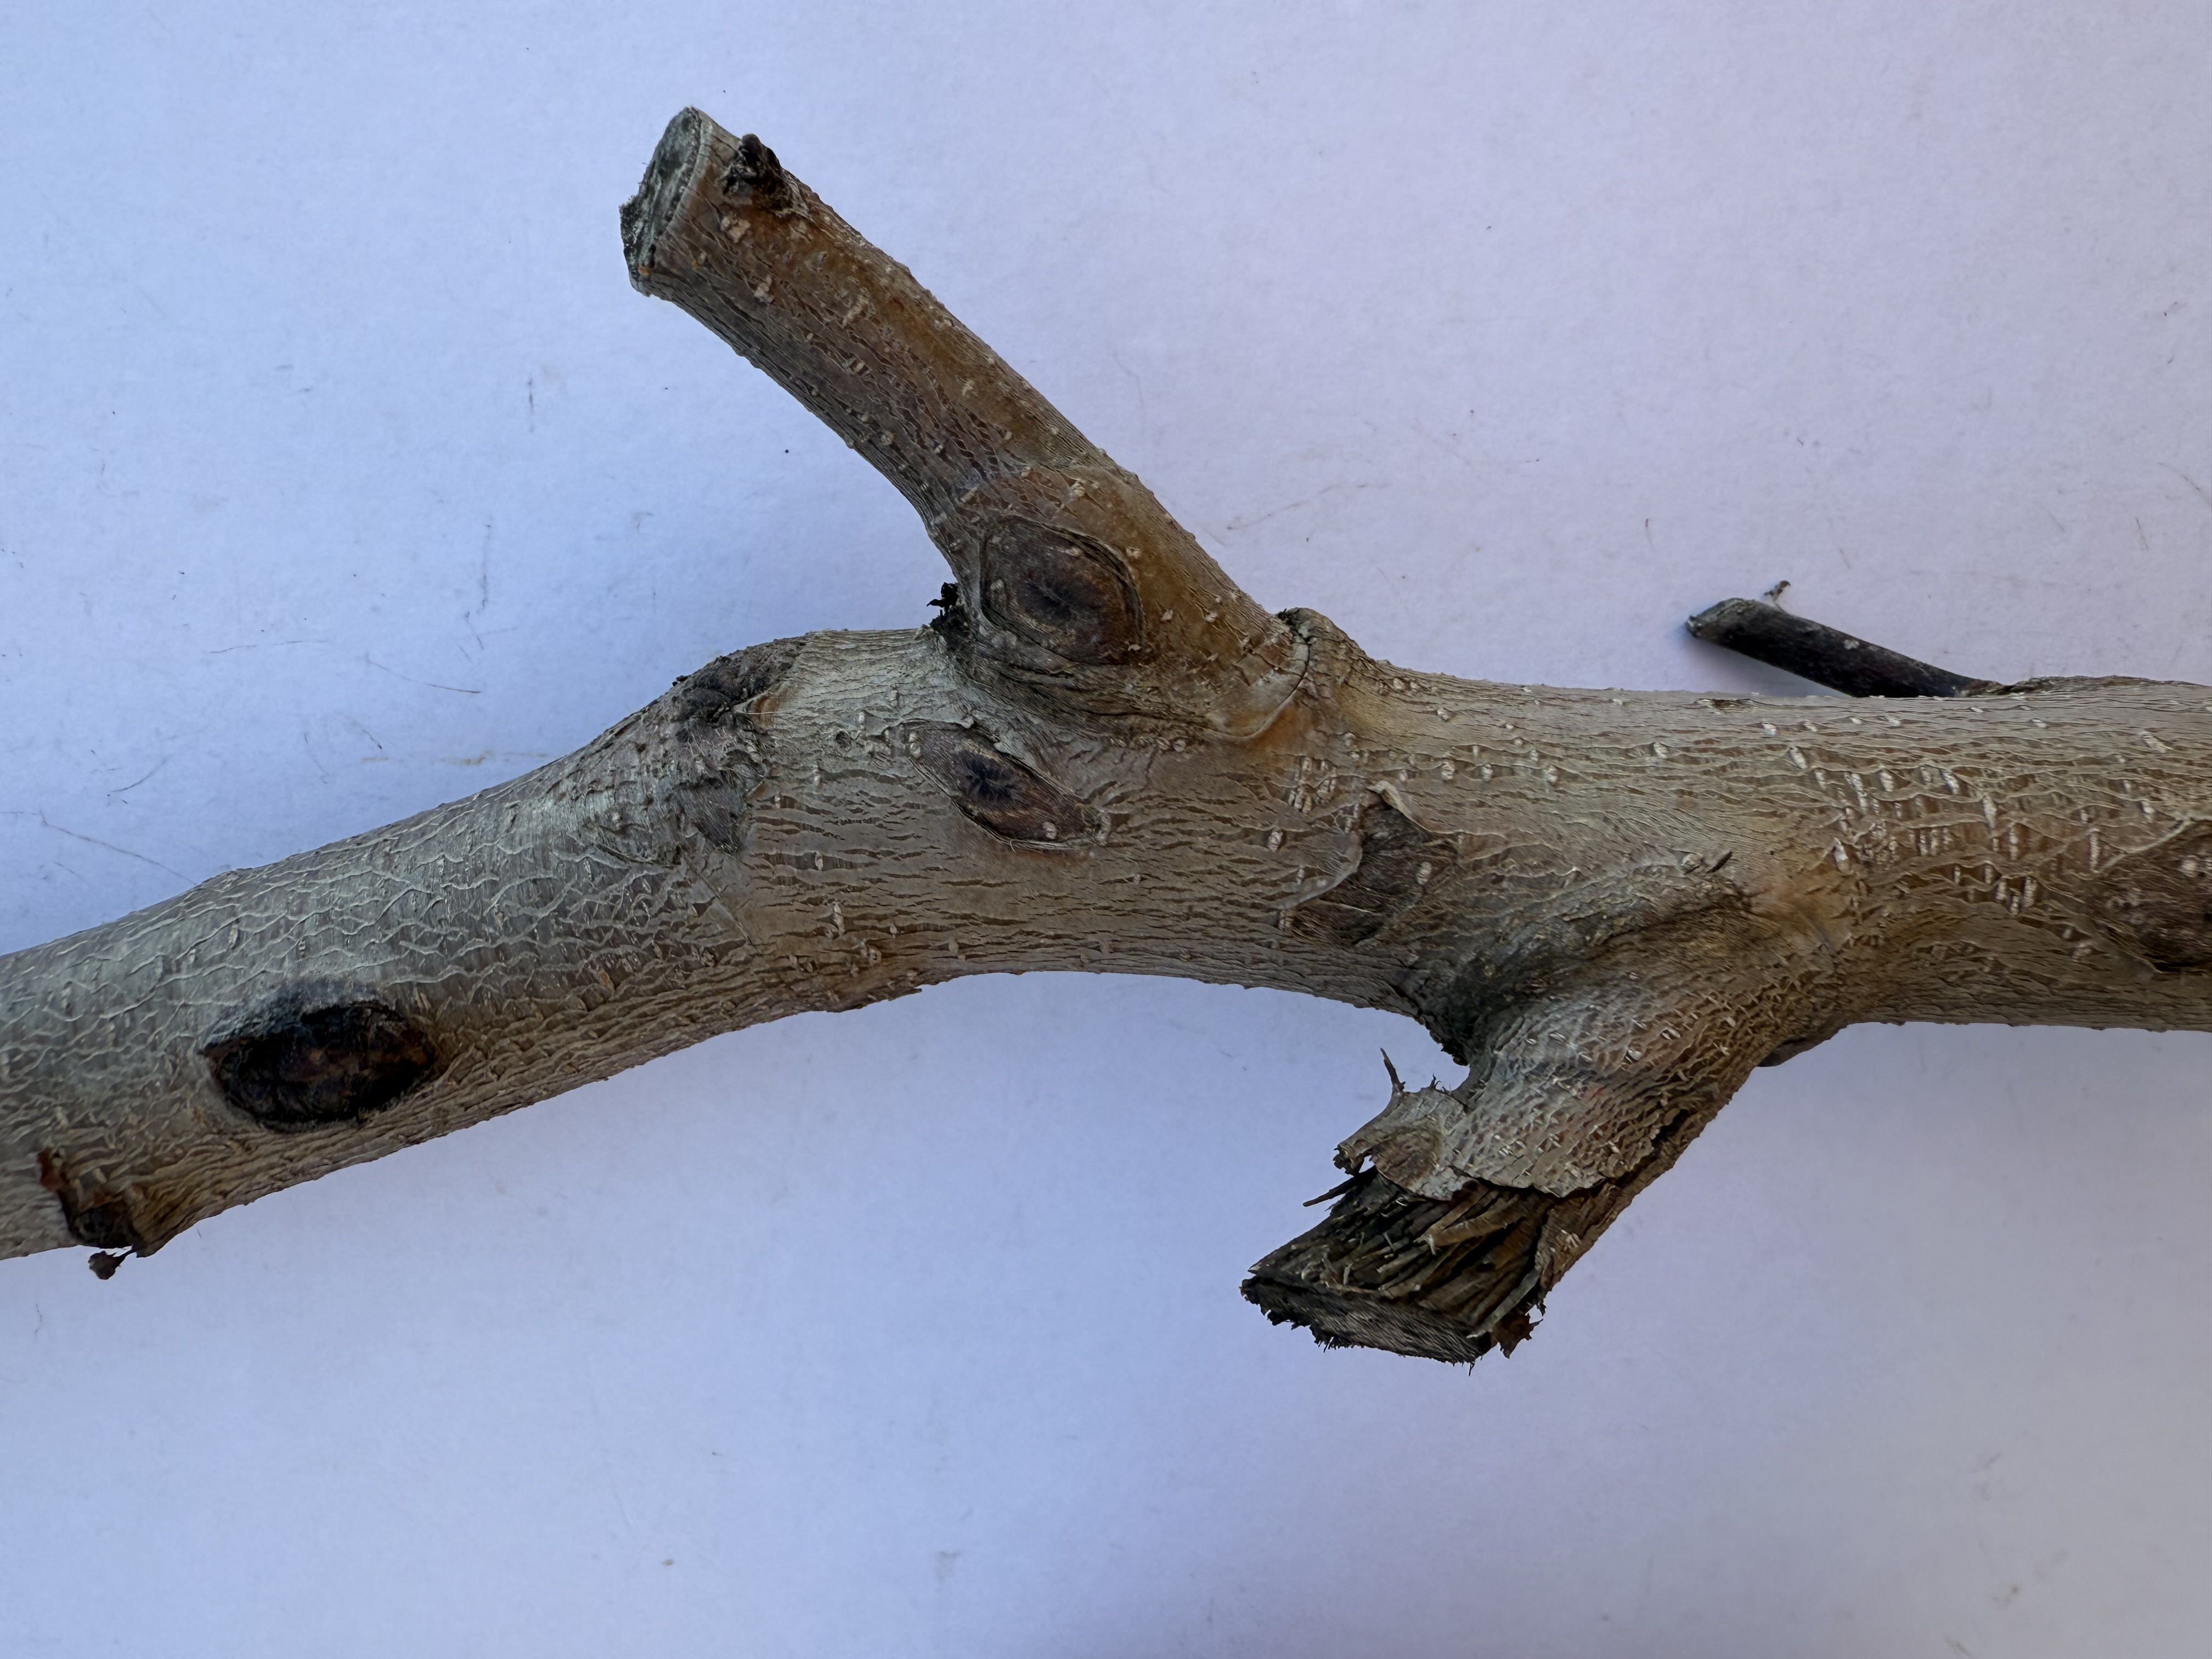
Variety: Yellow Peach